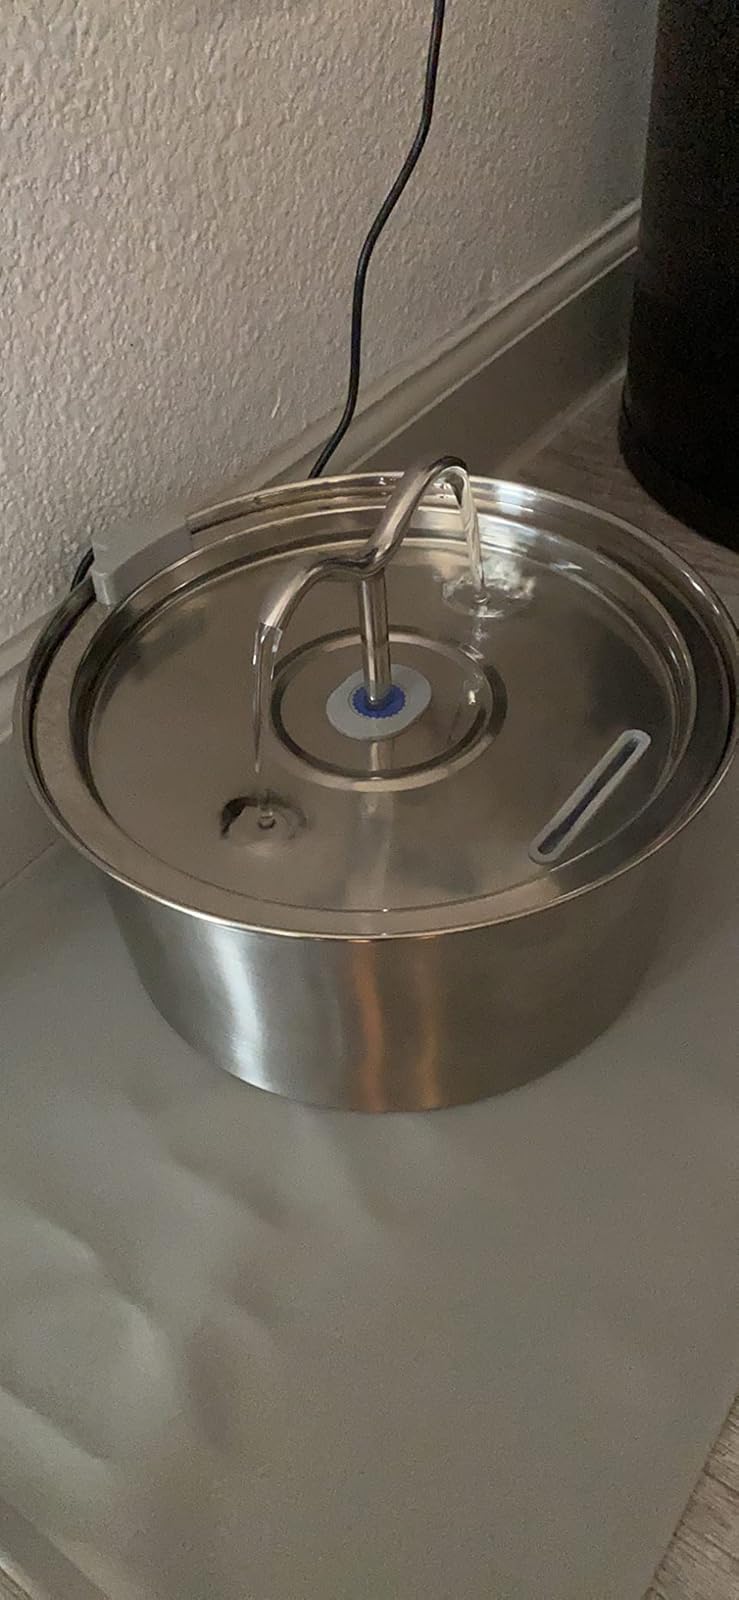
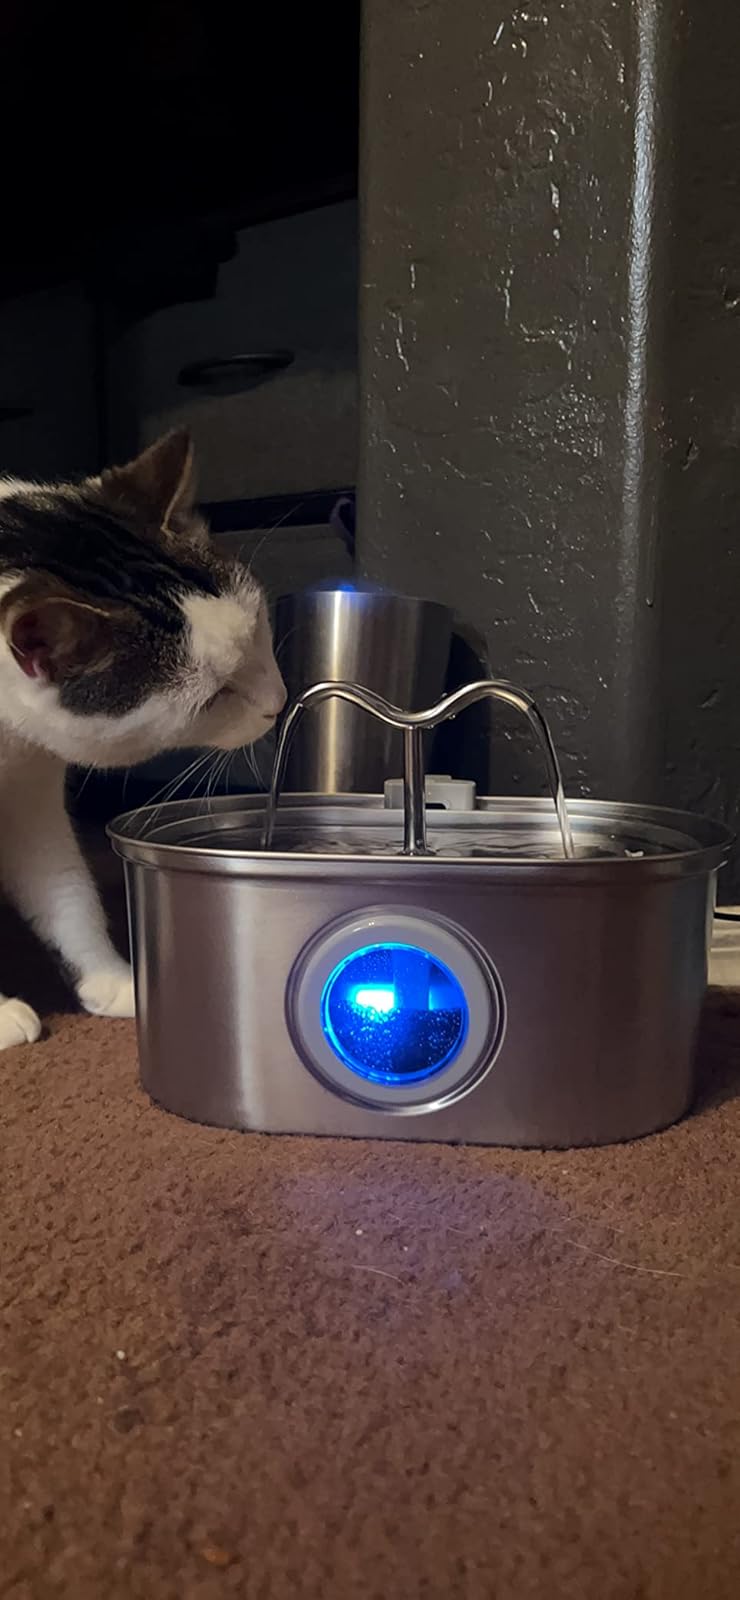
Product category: items_bowl
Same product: no